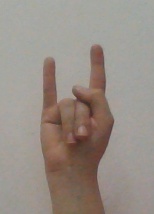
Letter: la